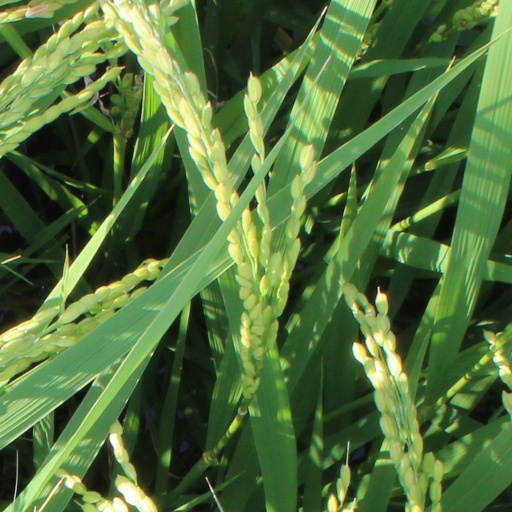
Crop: rice